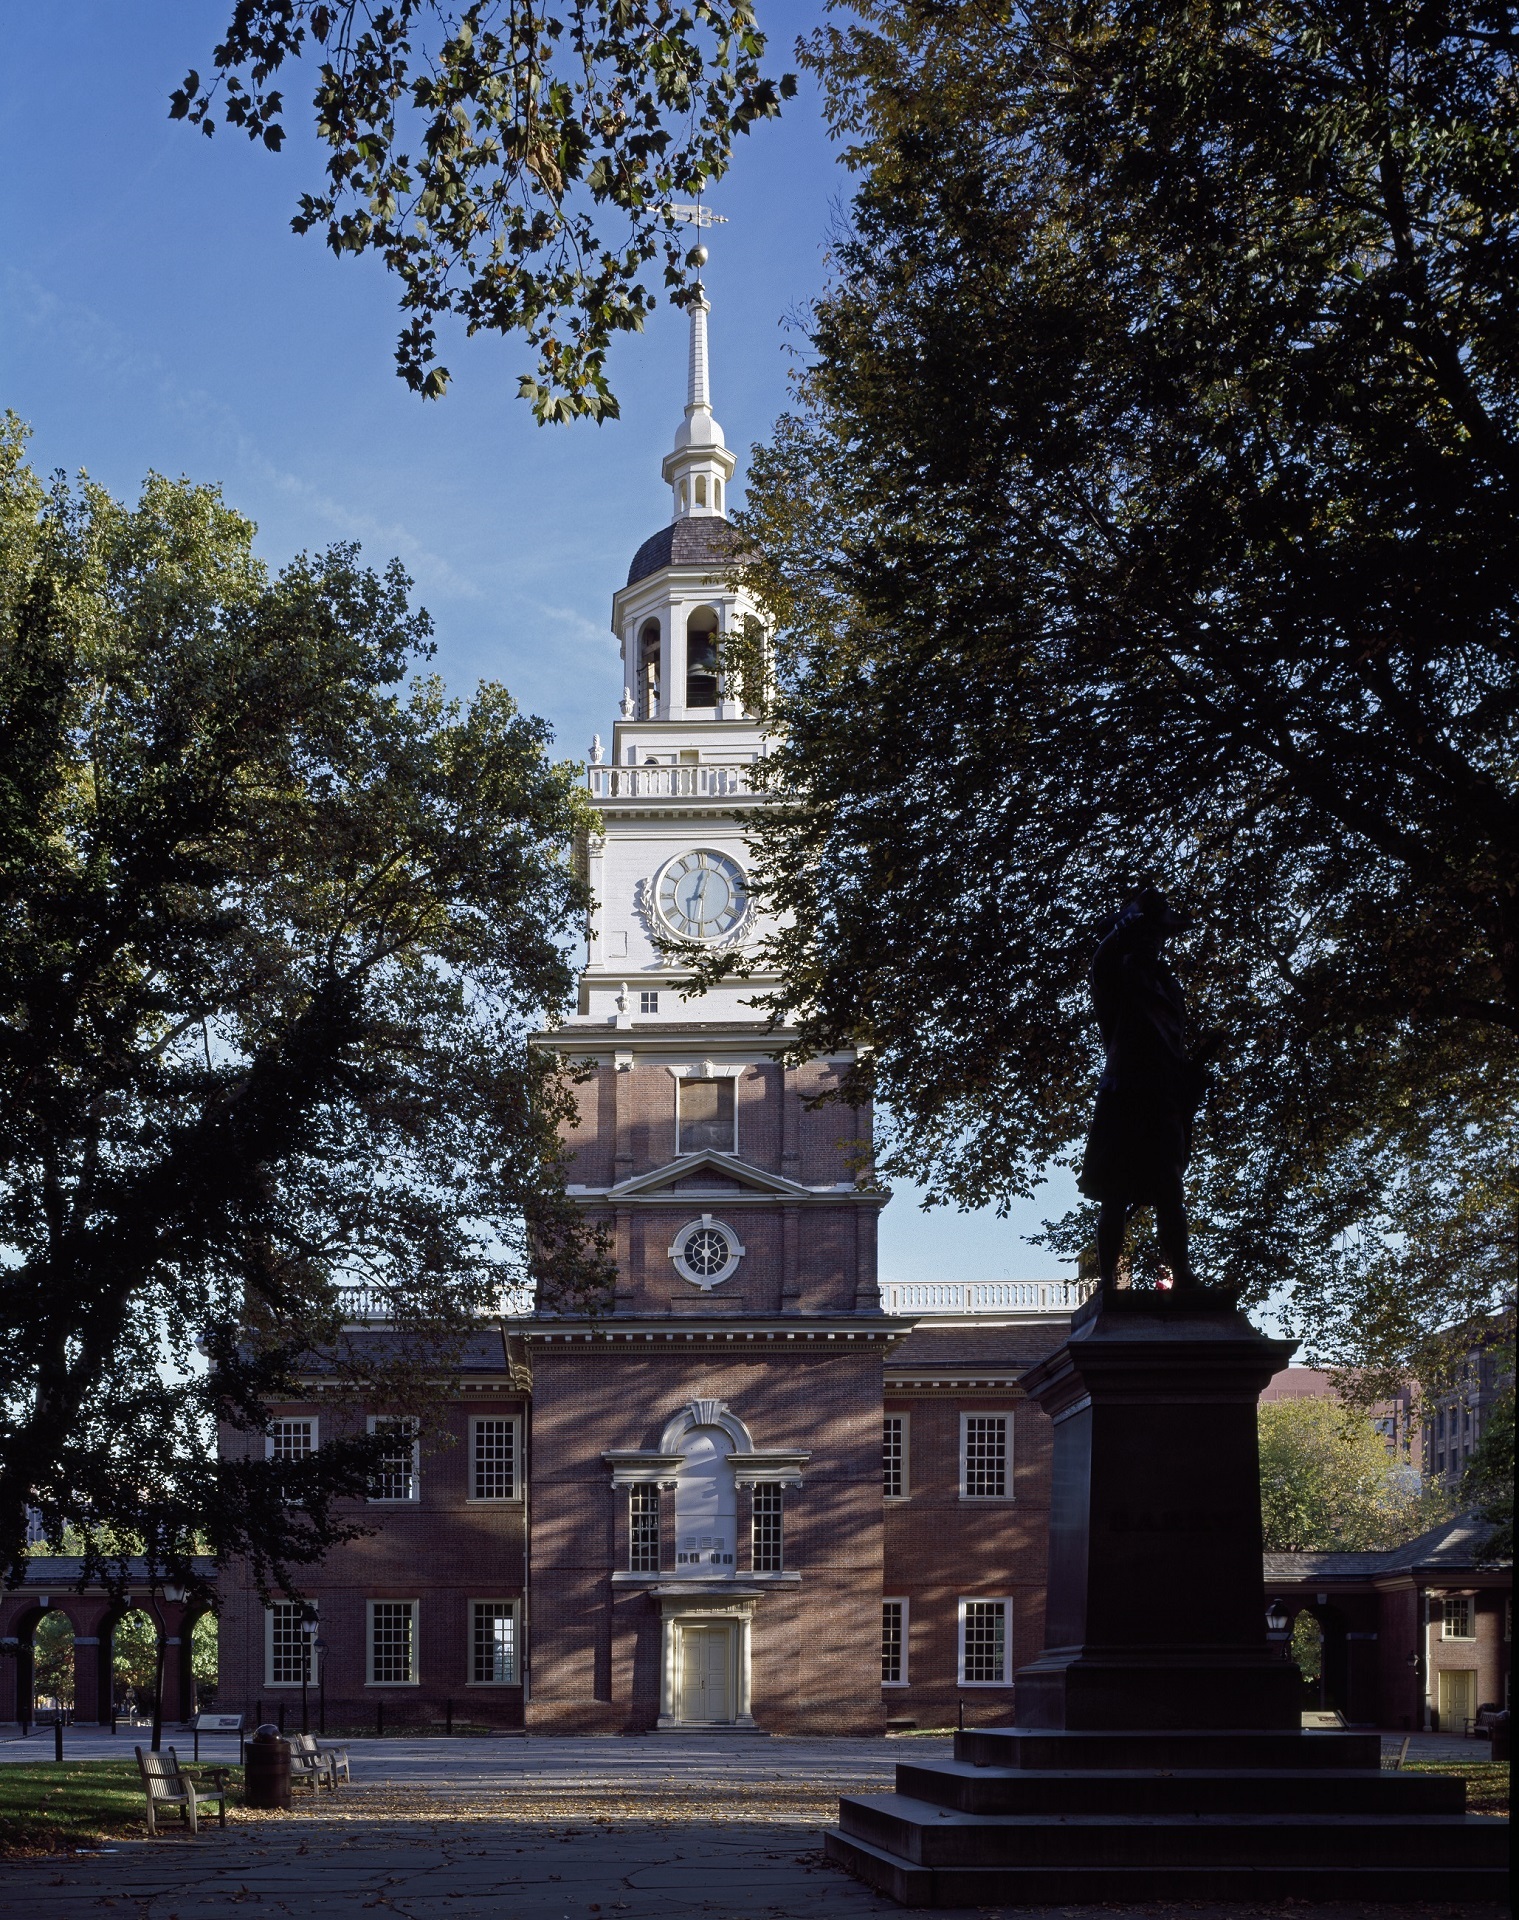
architecture, building, monument, tower, usa, landmark, church, chapel, historic, place of worship, trees, memorial, steeple, pennsylvania, philadelphia, colonial, constitution, independence hall, declaration of independence, debates